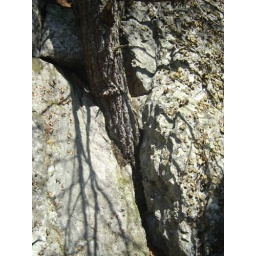
tree in rock